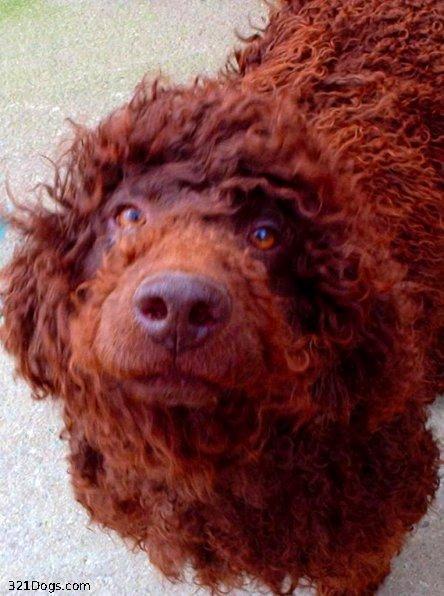
Irish_water_spaniel